Elenska Basilica

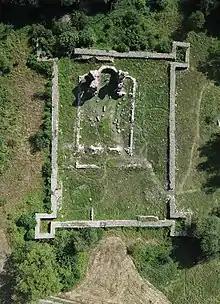
Bird's eye view of the complex

Archaeologists have clearly distinguished two separate building periods based on the basilica's ruins. The Elenska Basilica's middle and western sections are older and constructed out of brick and crushed stones, whereas the more recent eastern section was built out of homogeneous bricks with thick grouts joined using red mortar. Analysis of the church's ruins, which are up to in height, has established that it was a three-naved basilica. The church's dimensions were . It featured a large apse in the centre, flanked by two smaller apses. The middle nave was divided into two squares by four identical columns. The narthex, which lay in the church's western section, accommodated a diaconicon and a prothesis. A baptisterium was located in the church's southern section. A wide defensive wall surrounded the church. Four rectangular defensive towers were located in each corner of the wall. The towers were almost identical in size and measured around . The defensive wall is thought to have been tall.